St. Louis Church (Fall River, Massachusetts)

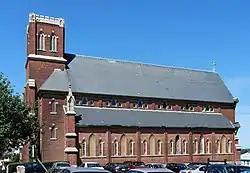
2008 photo of St. Louis Church

St. Louis Church was a historic former Roman Catholic church, located at 440 Bradford Avenue in Fall River, Massachusetts. The Gothic Revival church was built in 1885 to the designs of James Murphy. It was added to the National Register of Historic Places in 1983. The Diocese of Fall River closed the parish in 2001, and the records were transferred to St. Mary's Cathedral (Cathedral of Saint Mary of the Assumption).